Gabrielle Réval

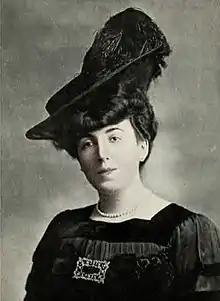

Gabrielle Réval (also G. Réval) was the pen name of Gabrielle Élise Victoire Logerot (20 December 1869 – 15 October 1938), a French novelist and essayist.